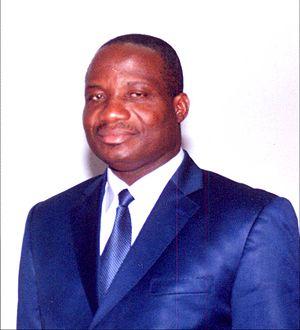
Désiré Asségnini Tagro, Ministre de l'Intérieur de Côte d'Ivoire
Le deuxième gouvernement Guillaume Soro est le 11ᵉ gouvernement de la IIᵉ République ivoirienne. Le 4 mars 2007, soit trois ans jours pour jours après les accords de Ouagadougou, le Premier ministre Guillaume Soro présente un nouveau gouvernement qui met fin à une période d'incertitude politico-sociale après la dissolution du gouvernement et de la Commission électorale indépendante pour « dysfonctionnement manifeste de certains de ses services ». conformément à « l'article 48 » de la Constitution en vigueur. La formation du gouvernement fait suite à diverses manifestations pro et contre le régime présidentiel qui ont fait plus de 5 morts à travers le pays, sous la houlette du RHDP présidé par Alphonse Djédjé Mady qui regroupe entre autres le RDR de Dramane Ouattara et le PDCI de Konan Bédié.
Désiré Asségnini Tagro, né le 27 janvier 1959 à Issia et mort le 12 avril 2011 à Abidjan, était un homme politique ivoirien, ancien ministre et négociateur des accords de Ouagadougou de 2007.
Les services de la présidence de la République de Côte d'Ivoire ont annoncé, samedi 7 avril 2007, la composition du premier gouvernement Soro.